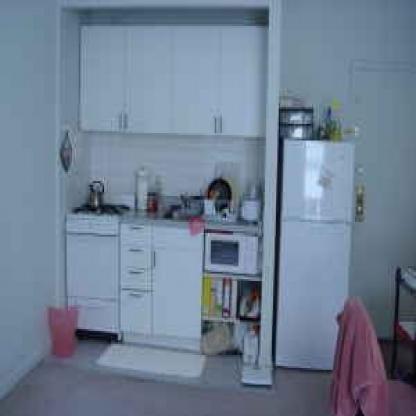
Scene: Indoor